Former Tangrong Brick Kiln

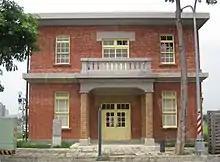
Former Tangrong Brick Kiln administrative building

The building was originally a tile factory established in 1899 by the Japanese government. Latest technology was introduced to this kiln and after around two decades, the brick production in this factory accounted for around 70% of bricks in Taiwan. Demand for bricks grew exponentially as the economy prospered, thus the government integrated all existing kilns in Taiwan in 1913 to form the . Six more kilns capable of high yield bricks were added and the bricks produced here was branded the Taiwan Renga.